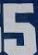
Number: 5